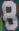
Number: 8